Pentagramma triangularis

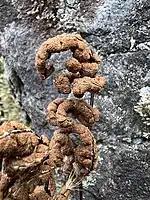
"Pentagramma triangularis" leaf curled up in response to dry period

Some taxa formerly considered subspecies of "P. triangularis" have been raised to species rank in "Pentagramma".